Queen's Park, Glasgow

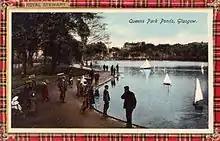
Queen's Park Ponds, .

The lands of the park were part of the lands of Langside, belonging to the Maxwells of Pollok. During the 17th Century, the western part was sold to form Camphill Farm. This was sold again in 1799 to Glasgow manufacturer Robert Thomson who built , which still stands at the edge of the park grounds. His son purchased the adjacent Pathhead Farm in 1834, and the merged land was sold by grandson Neale Thomson to Glasgow Corporation in 1857 for the purpose of developing Glasgow's third park.